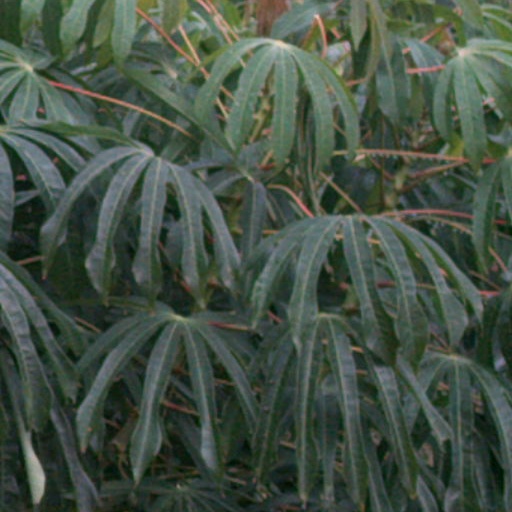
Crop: cassava